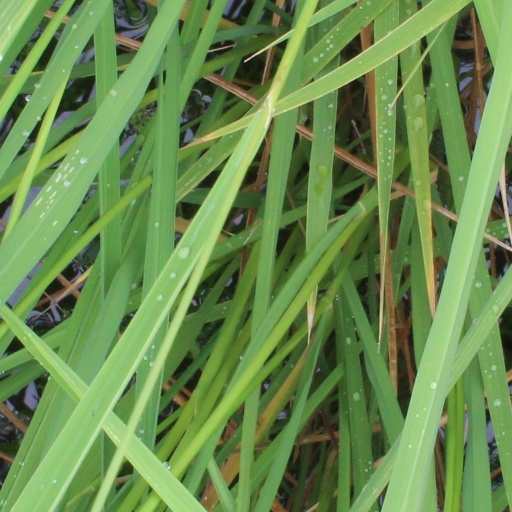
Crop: rice